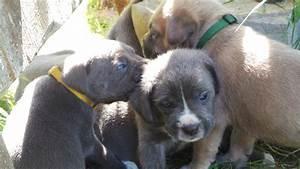
dog